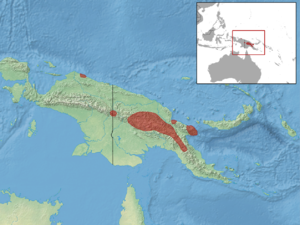
Emoia loveridgei est une espèce de sauriens de la famille des Scincidae.